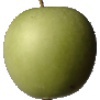
Label: Apple Granny Smith 1